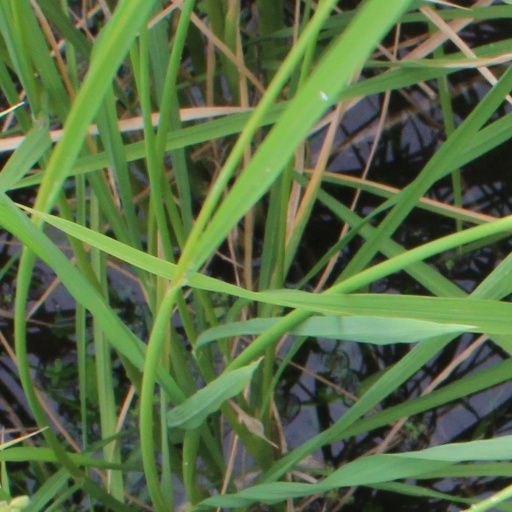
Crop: rice